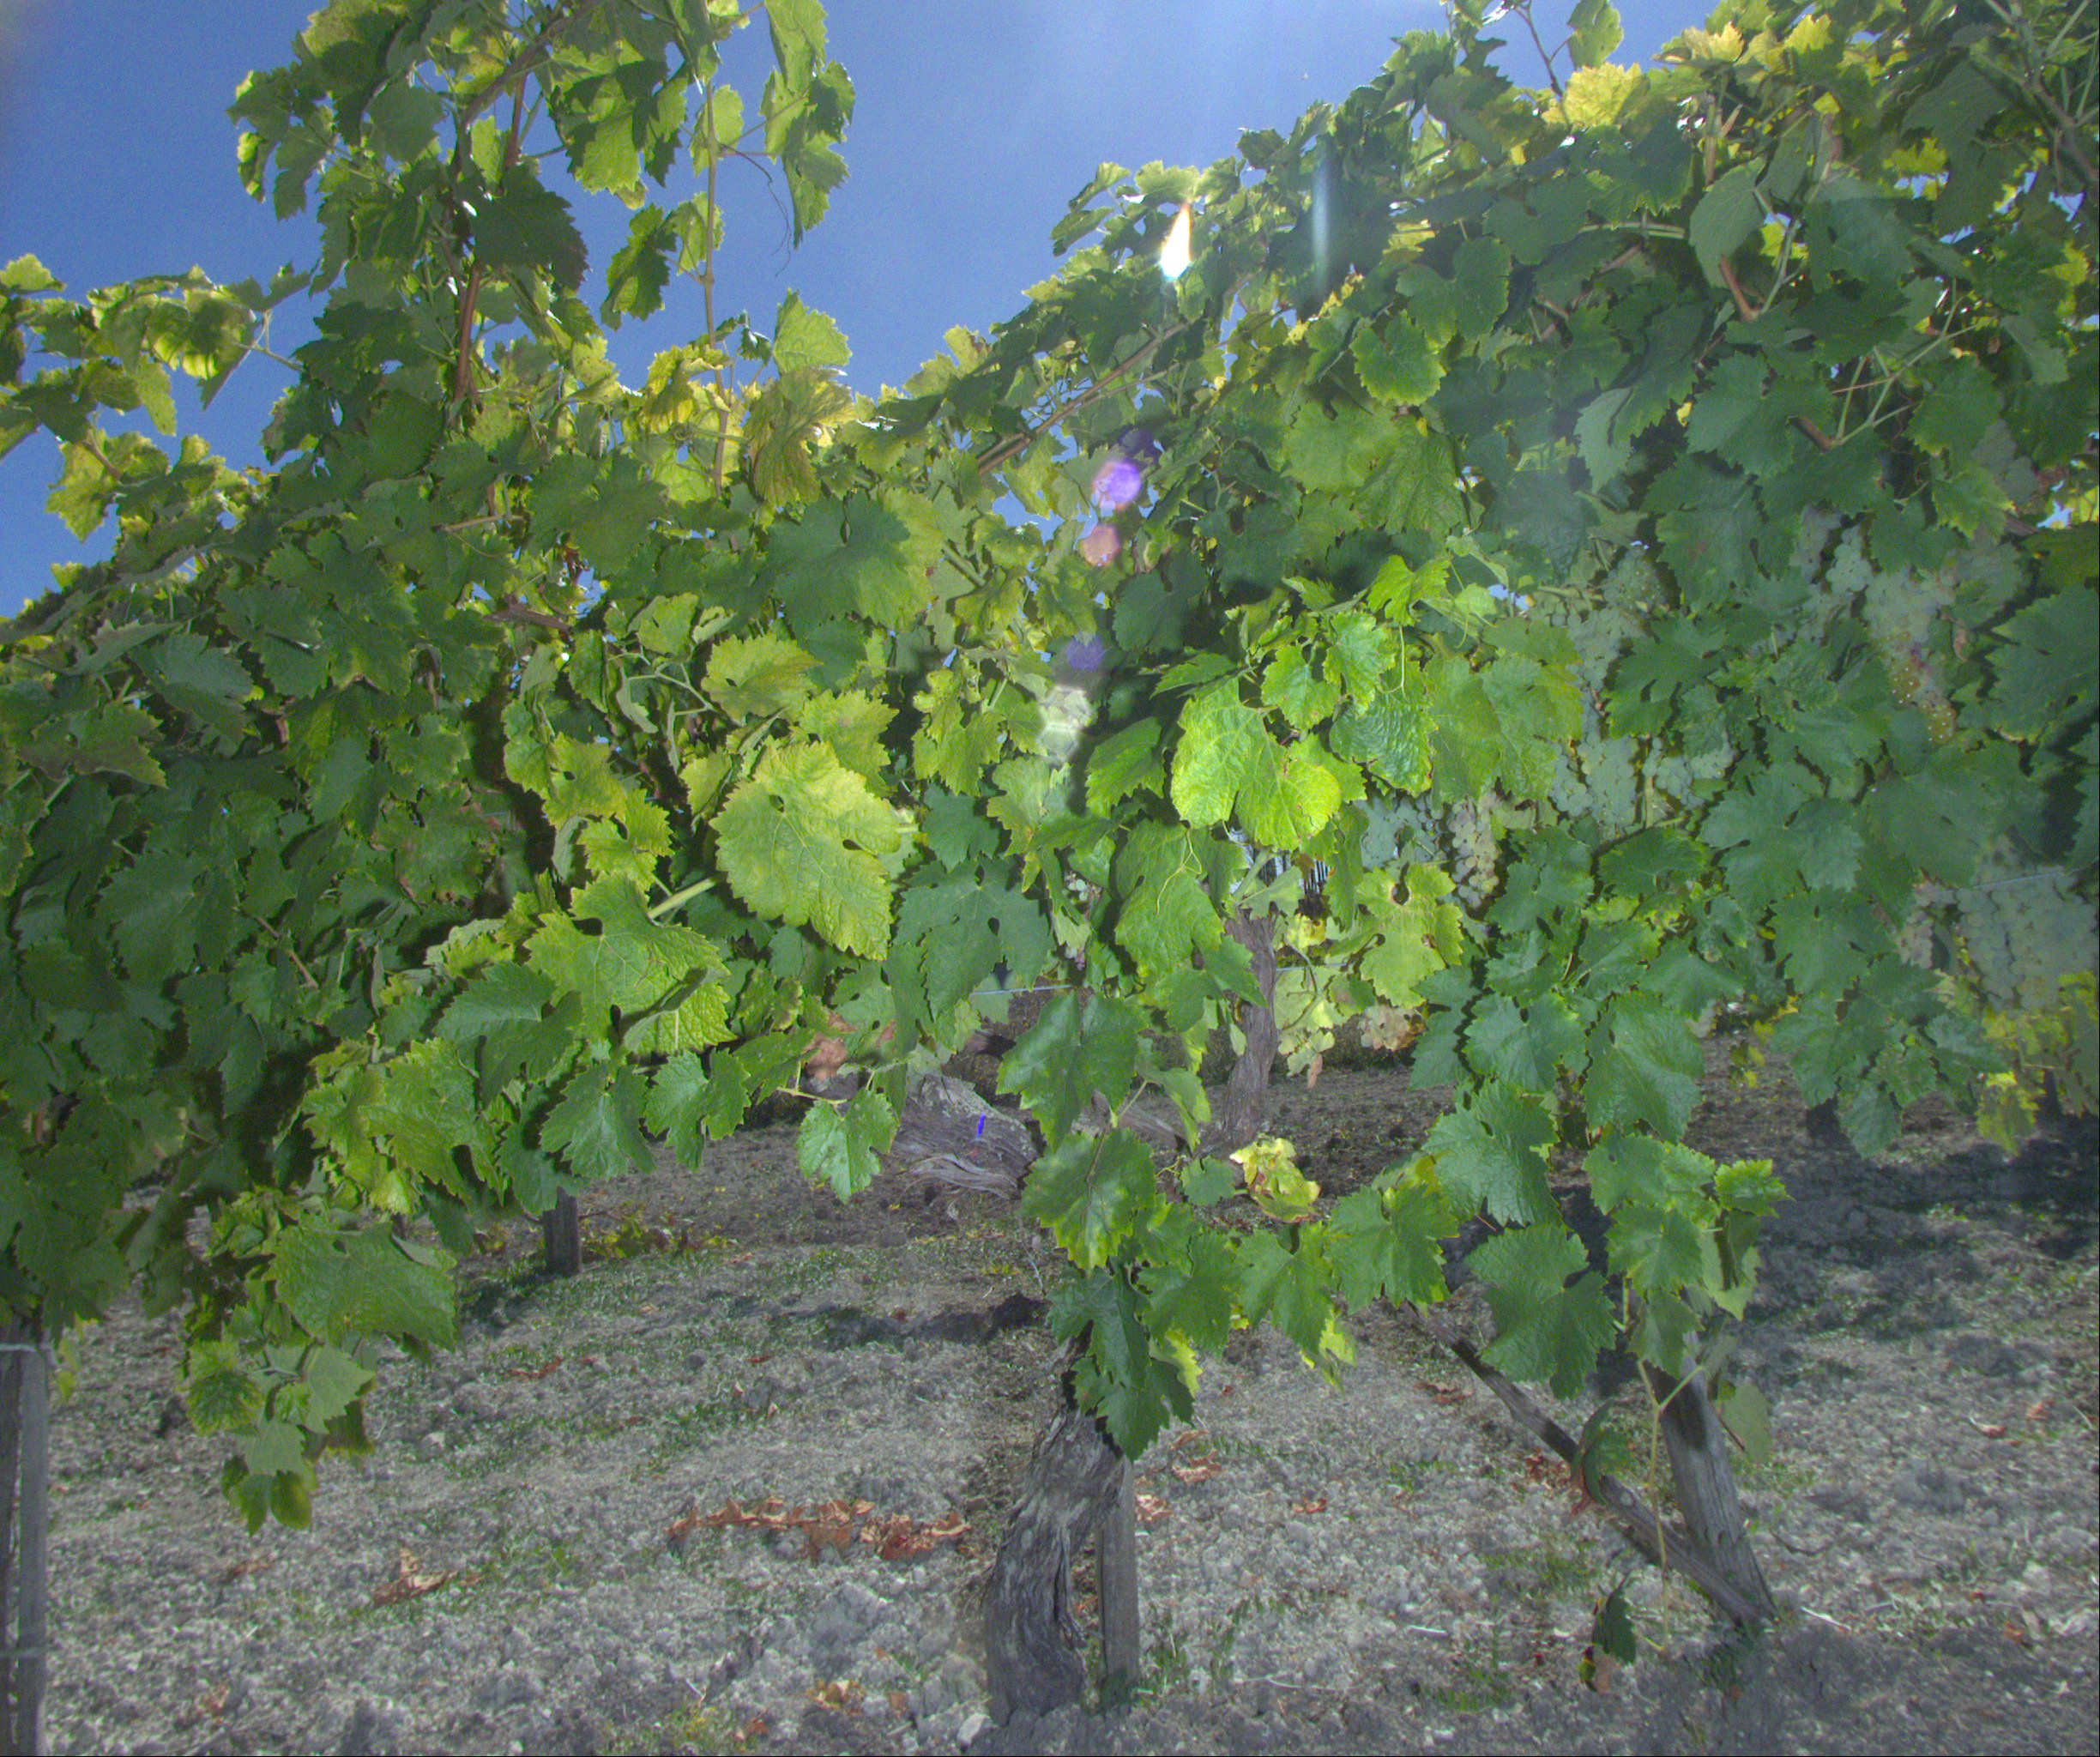
Grape variety: ugni-blanc
Disease: Flavescence dorée (fd)